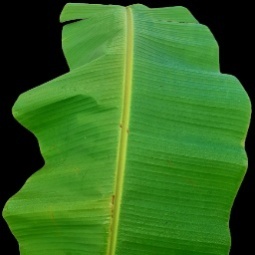
Label: Calcium